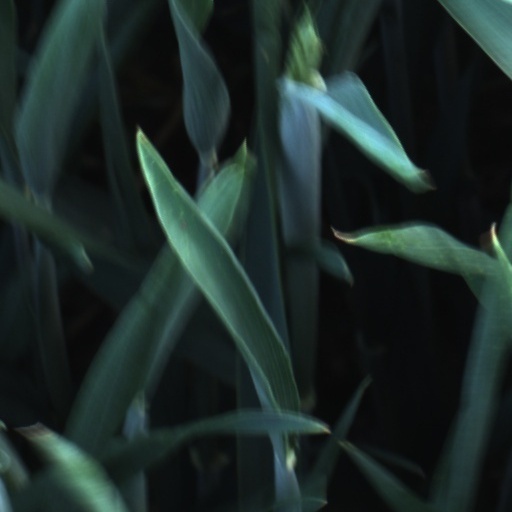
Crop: wheat